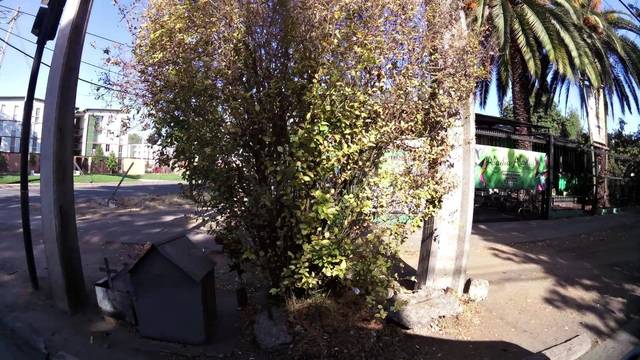
Region: Chile
Coordinates: -35.437, -71.666